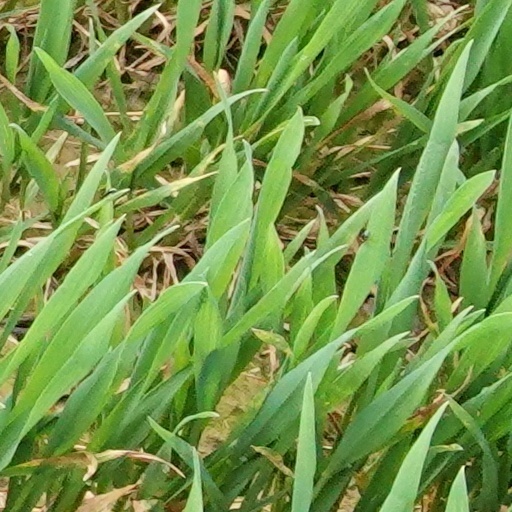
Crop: wheat